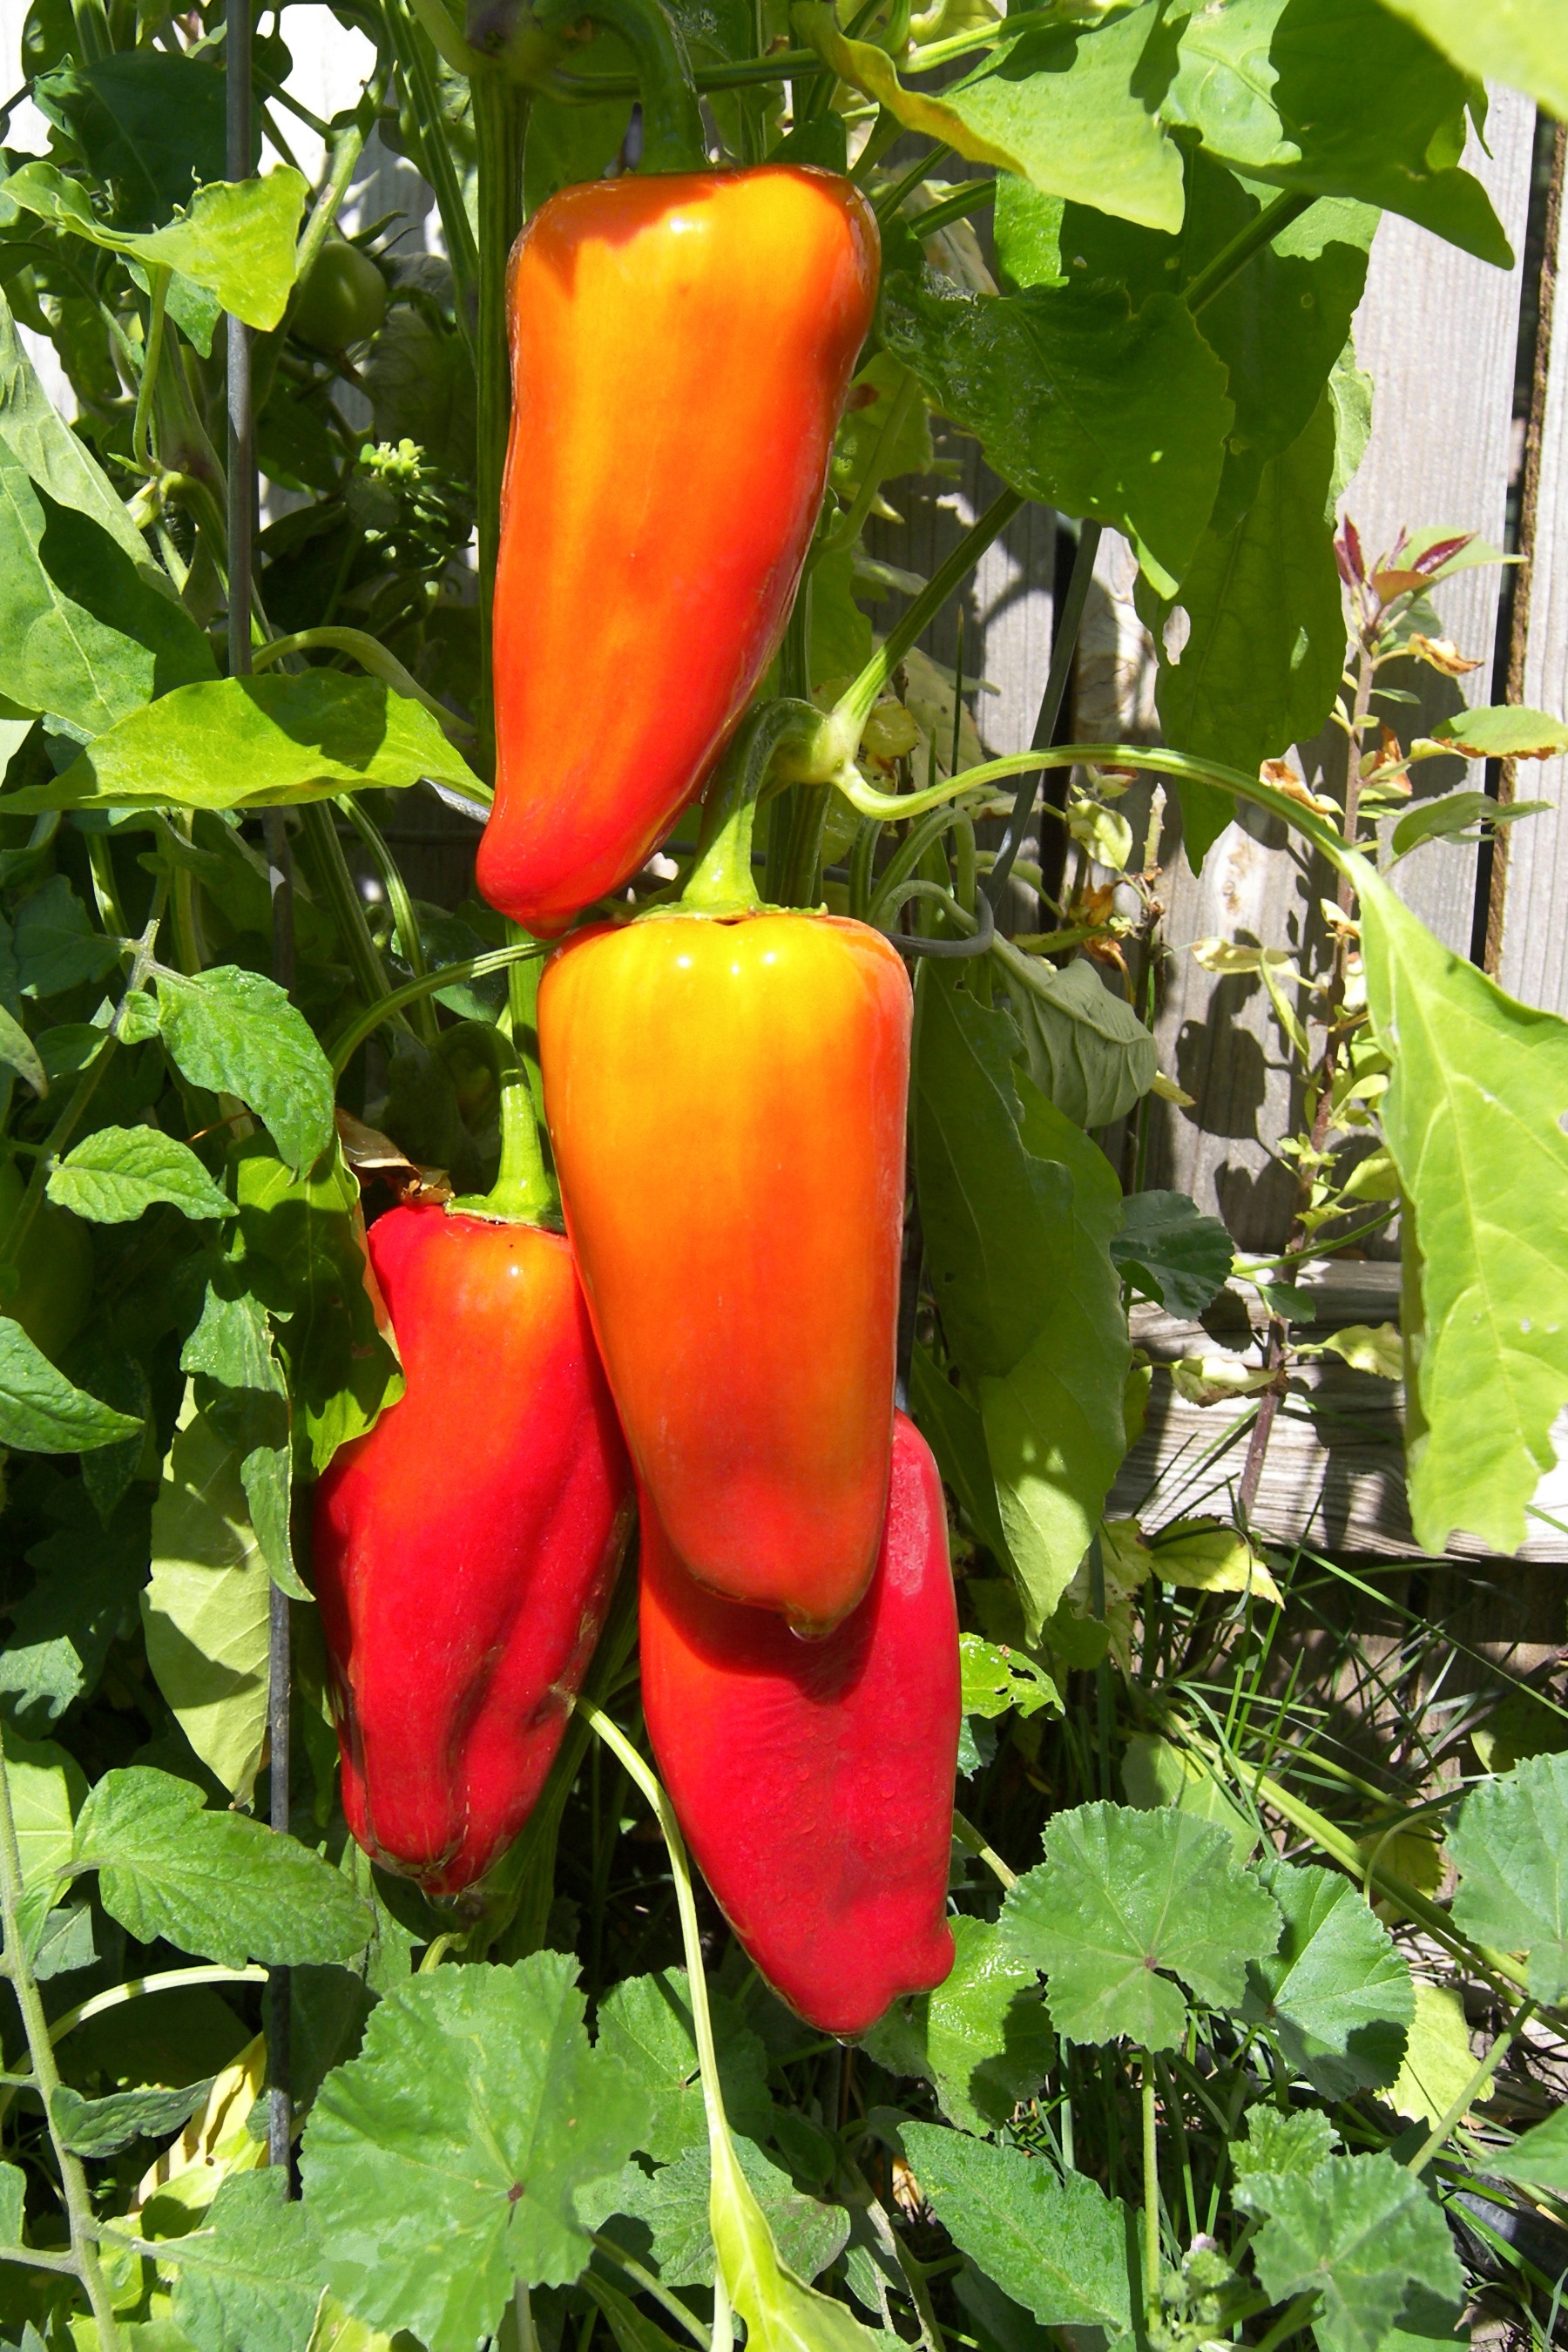
plant, flower, food, red, harvest, produce, vegetable, botany, garden, healthy, flora, hot, peppers, spicy, veggies, mexican, organic, arum, flowering plant, red peppers, land plant, chilies